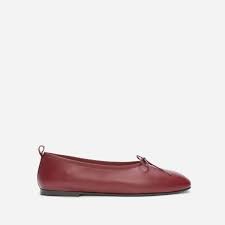
Label: Ballet Flat